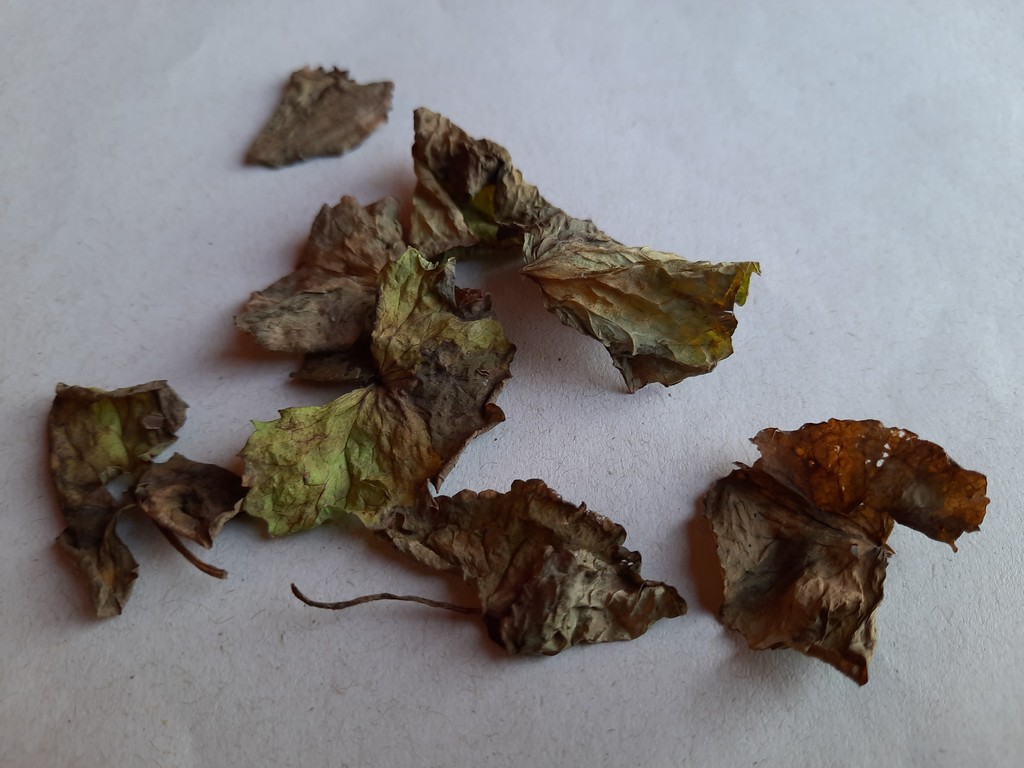
Label: Dried